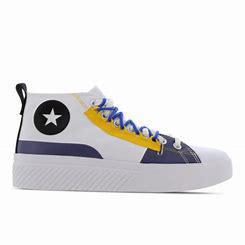
Brand: Converse
Model: UNT1TL3D